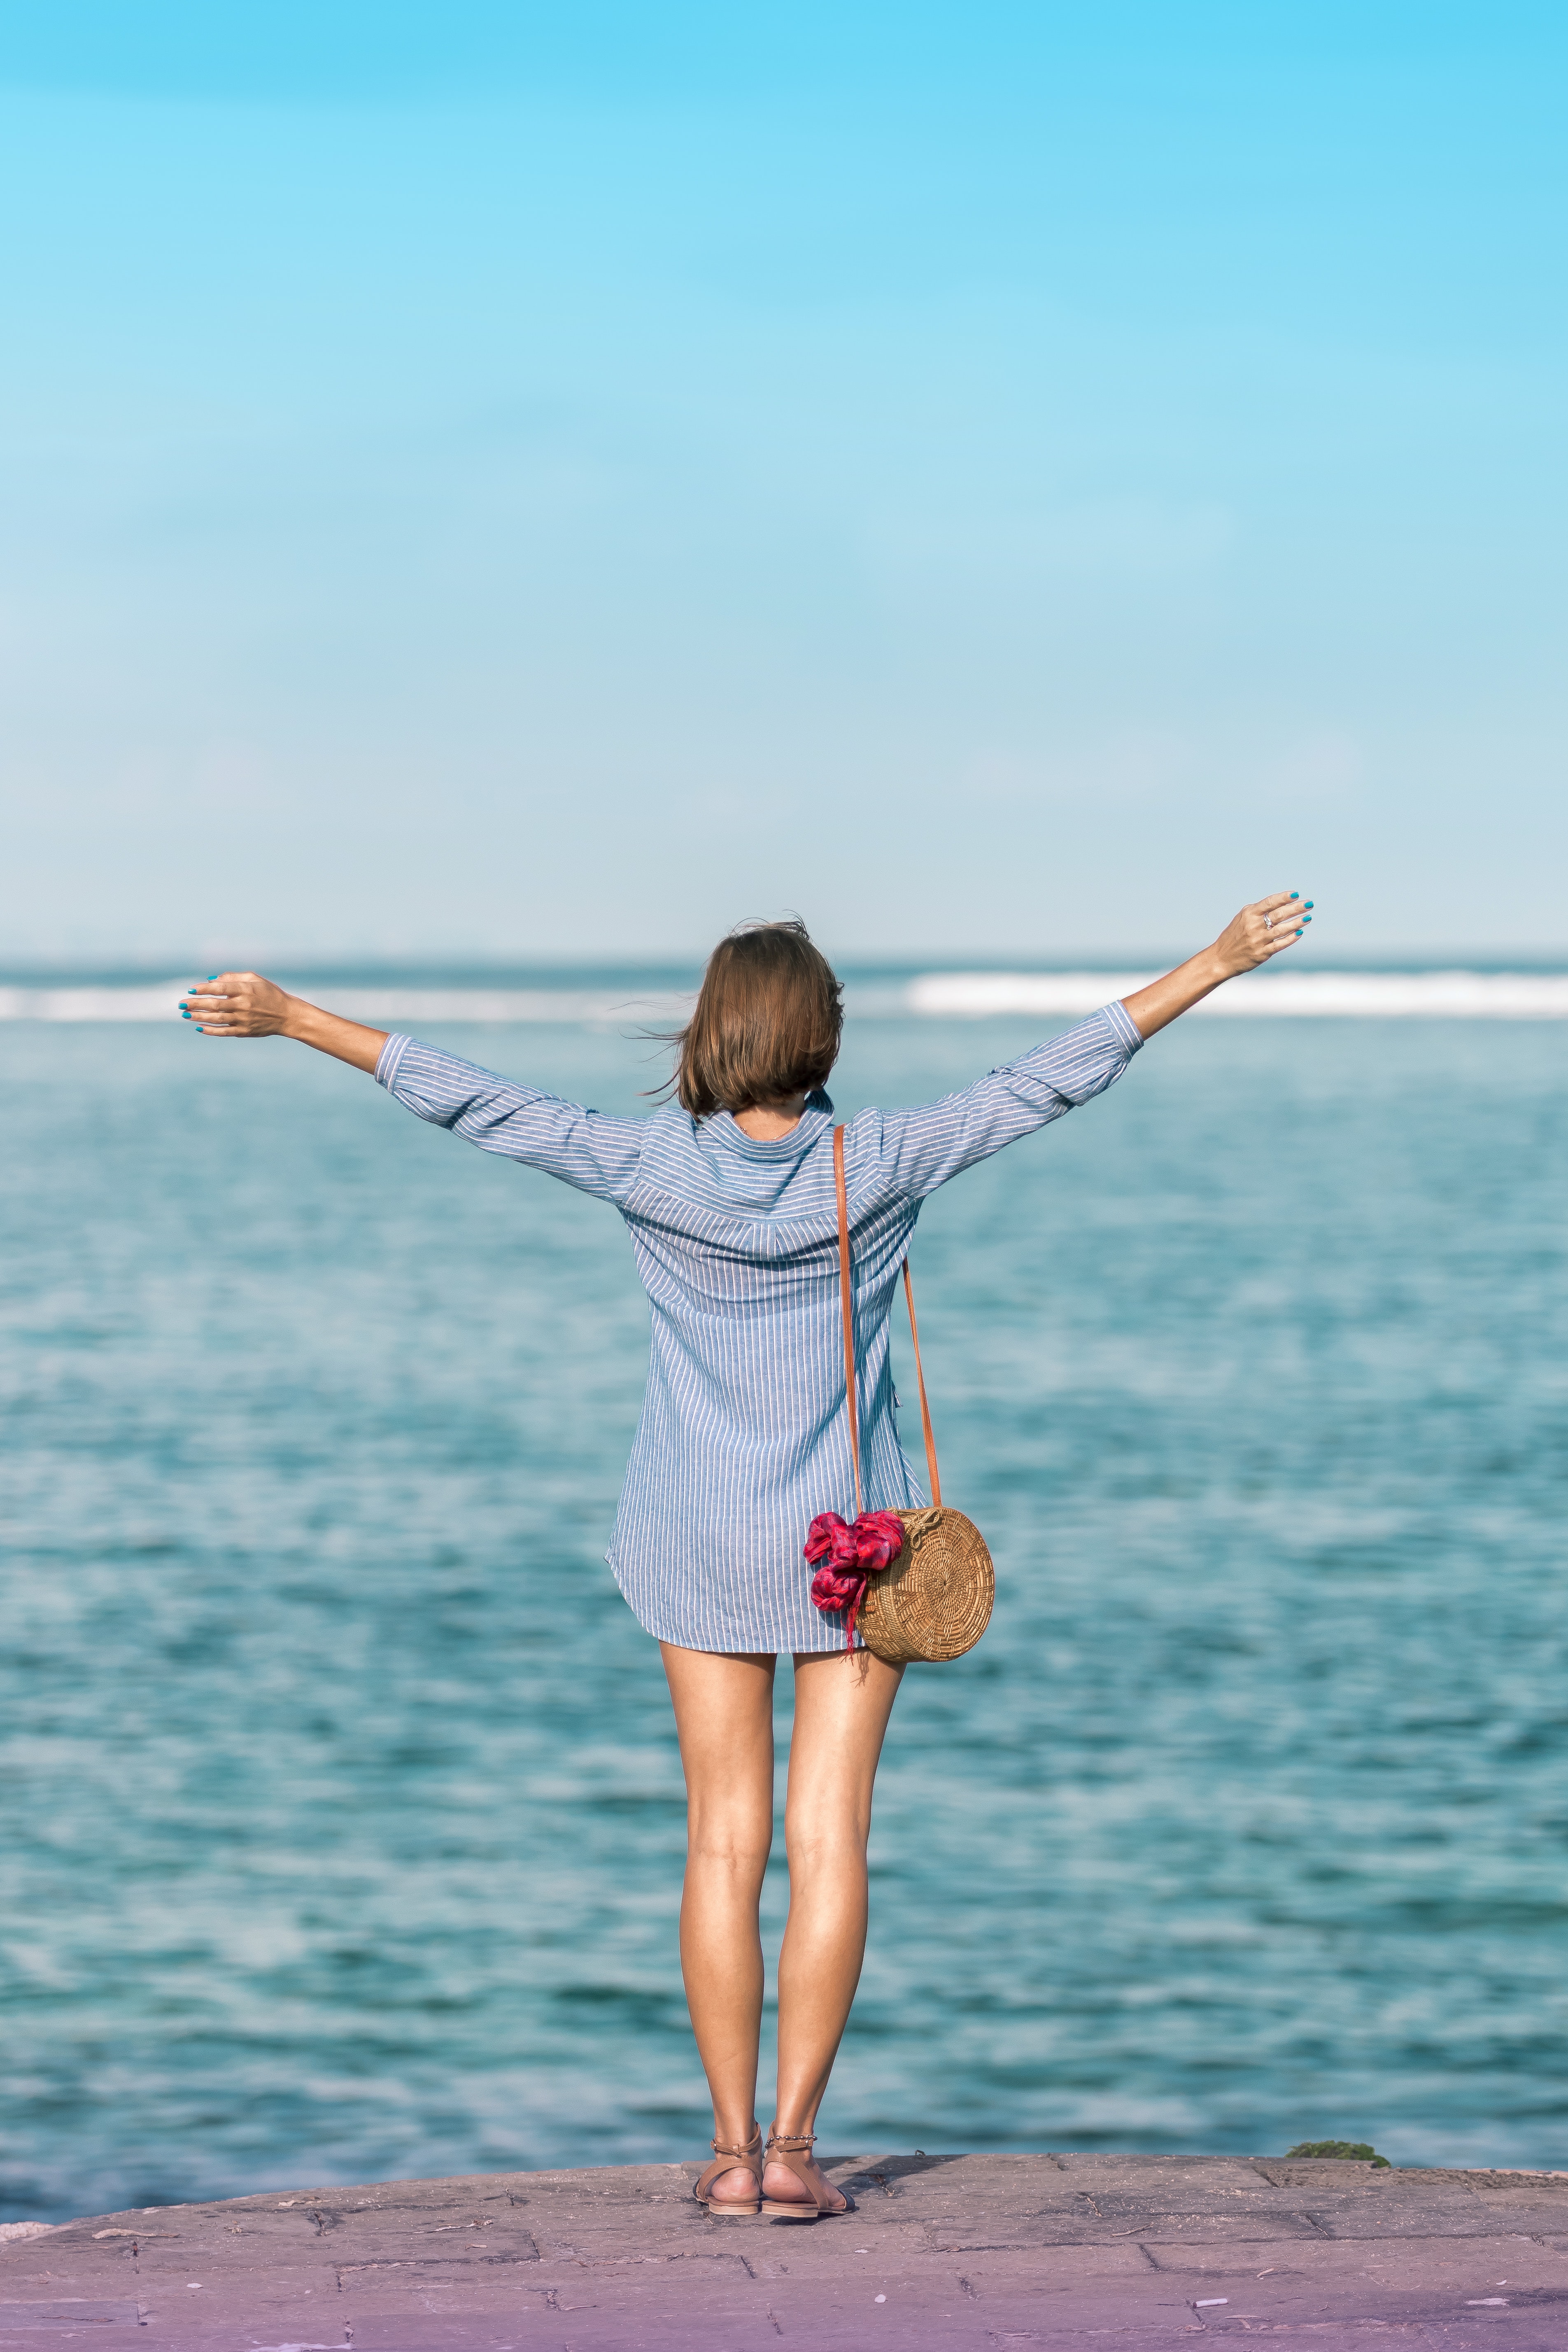
People in nature, vacation, fun, sky, sea, happy, jumping, summer, standing, water, ocean, balance, leg, photography, smile, stretching, barefoot, horizon, beach, coast, dance